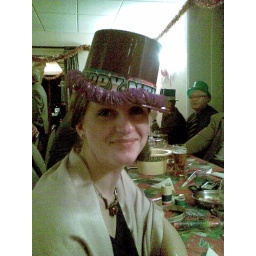
Kasia in a plastic top hat